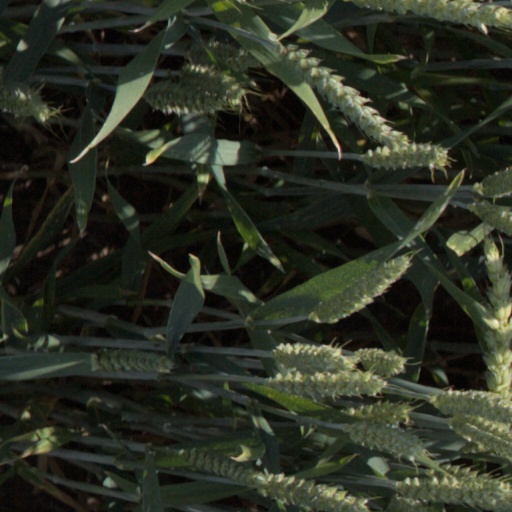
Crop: wheat